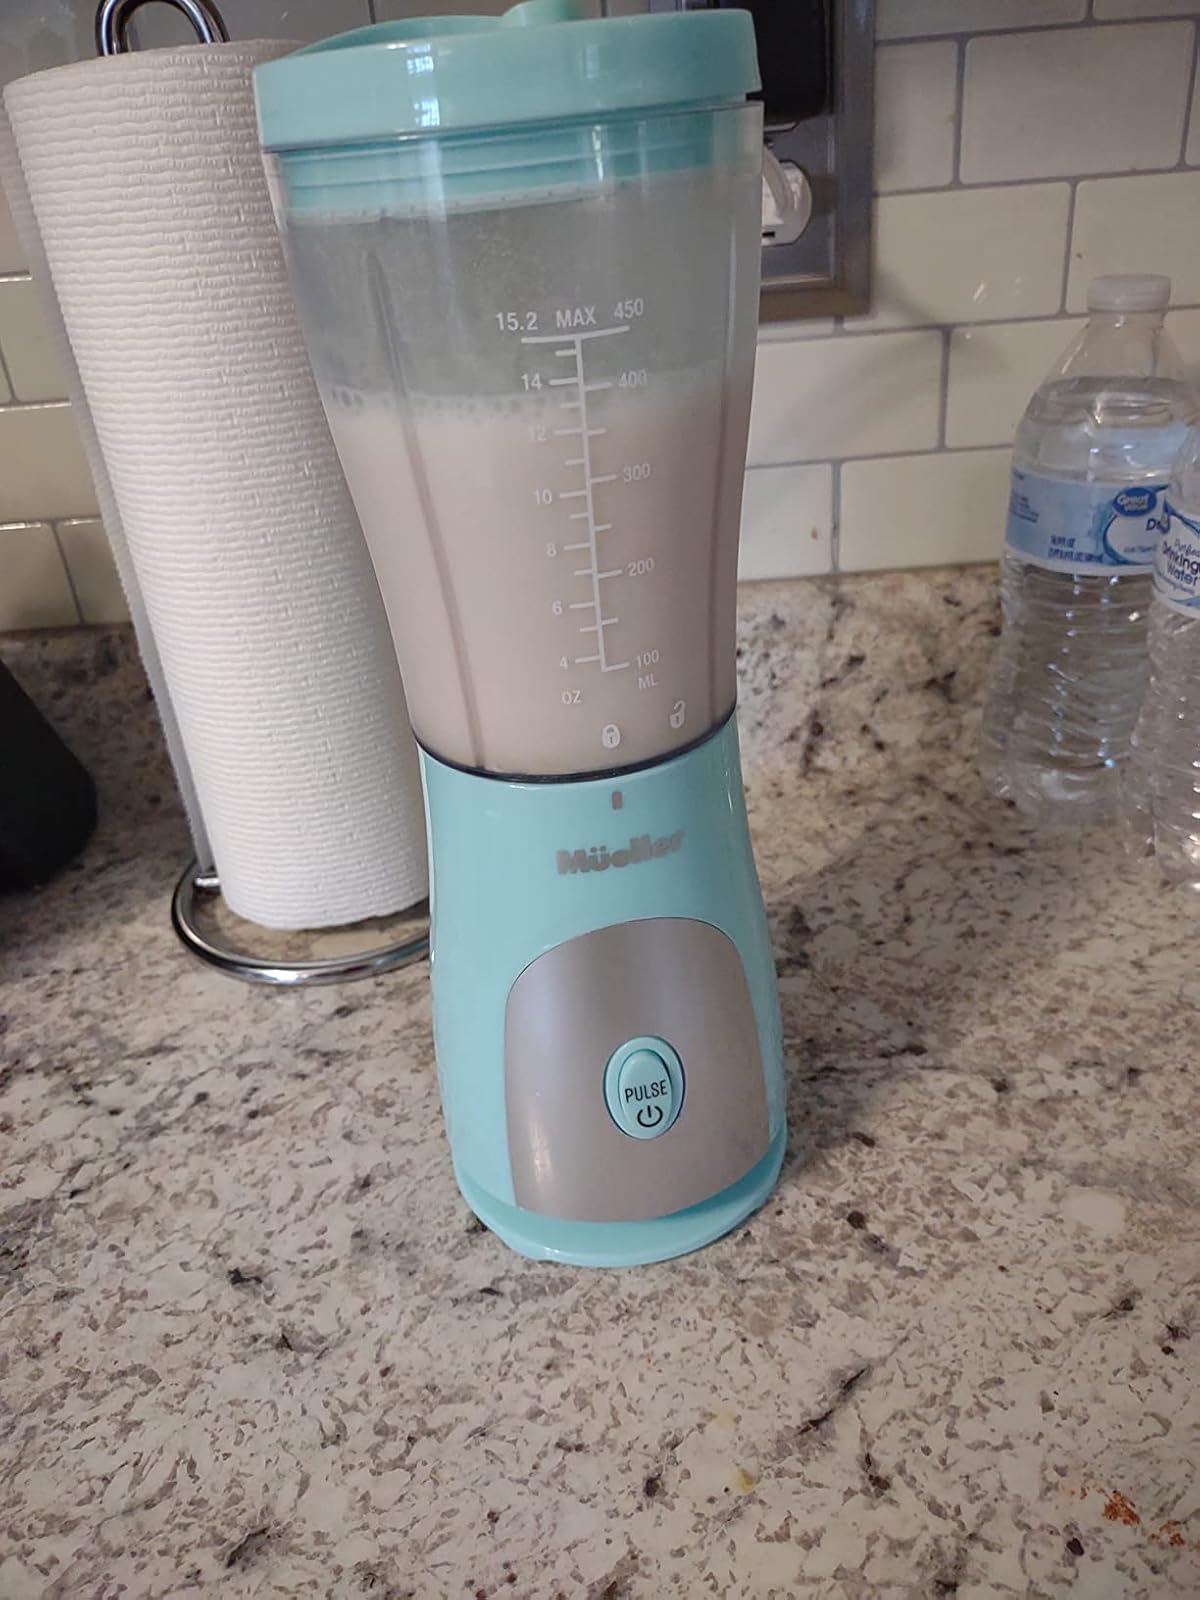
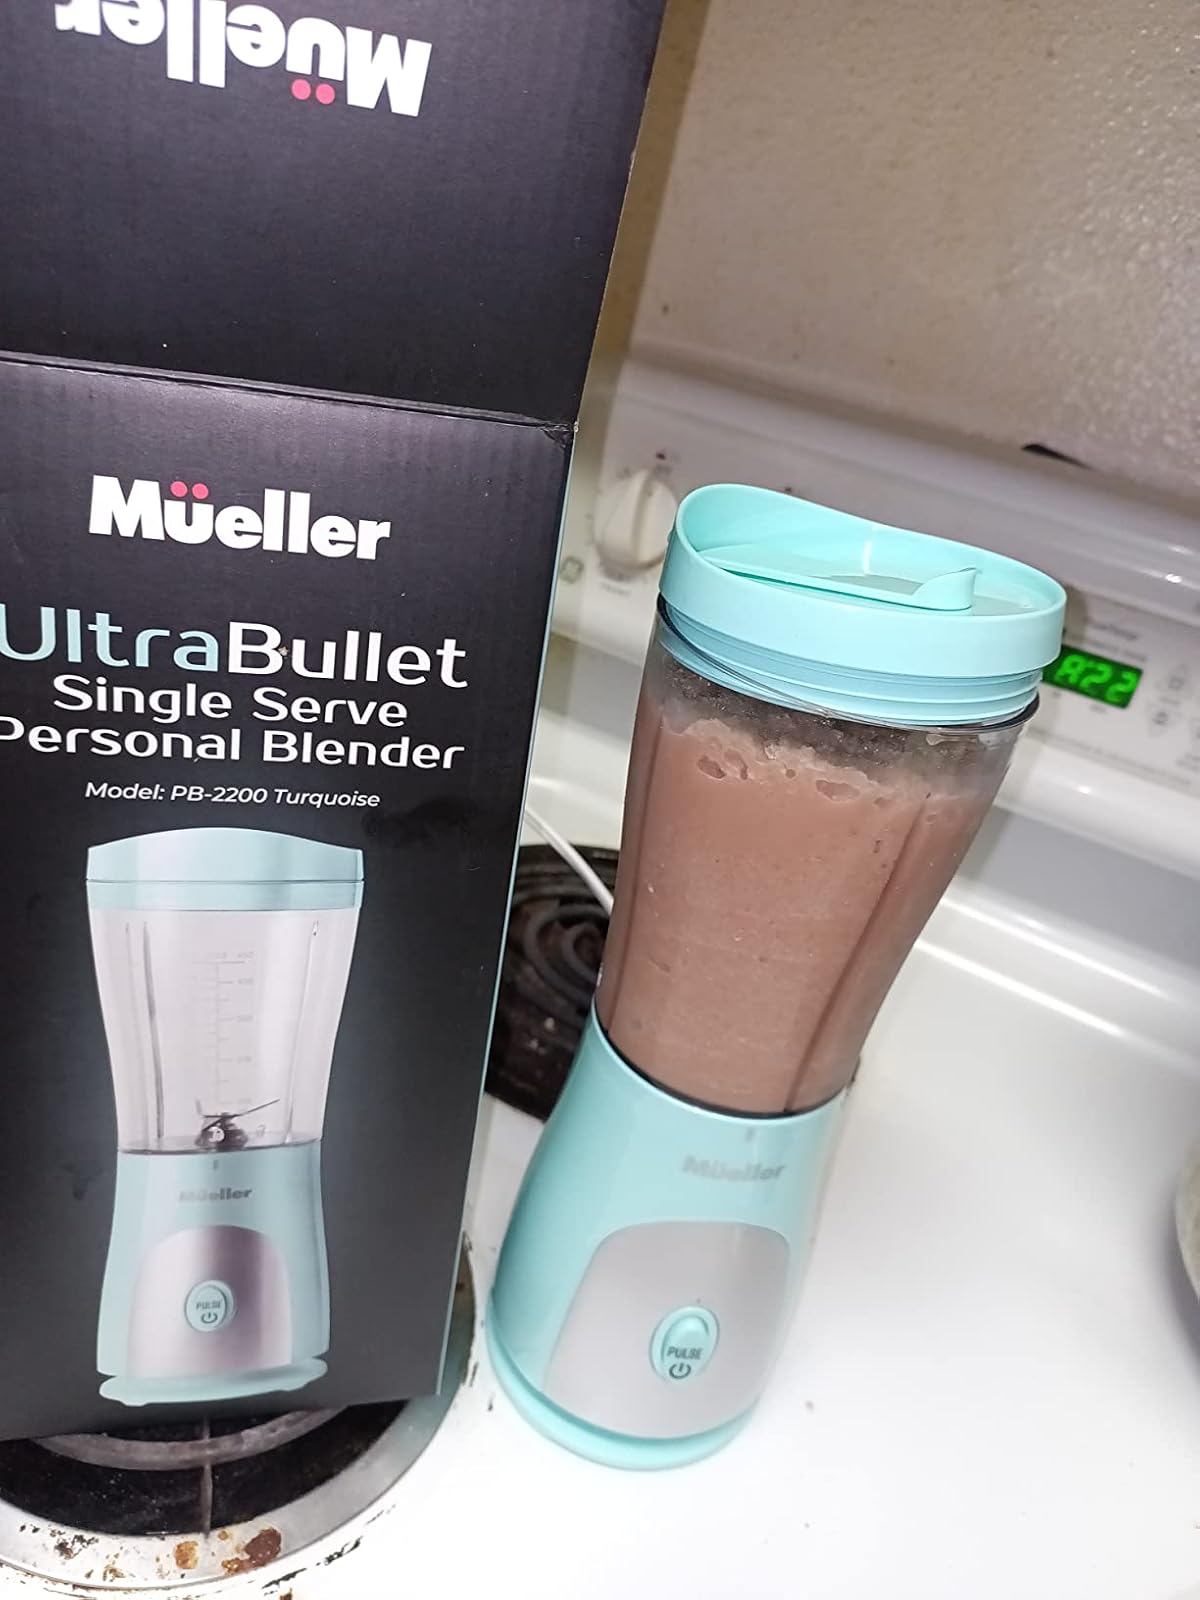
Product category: items_blender
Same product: yes